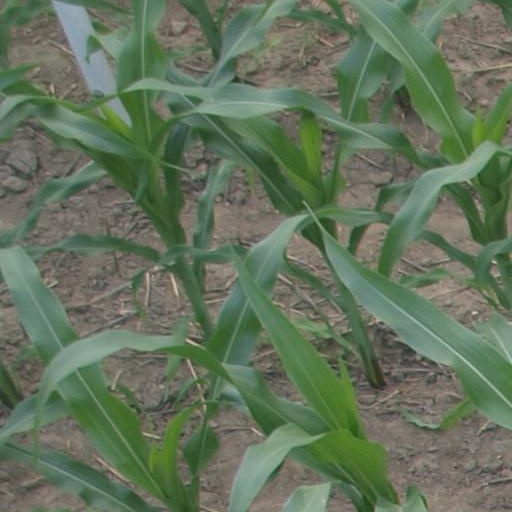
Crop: maize; corn